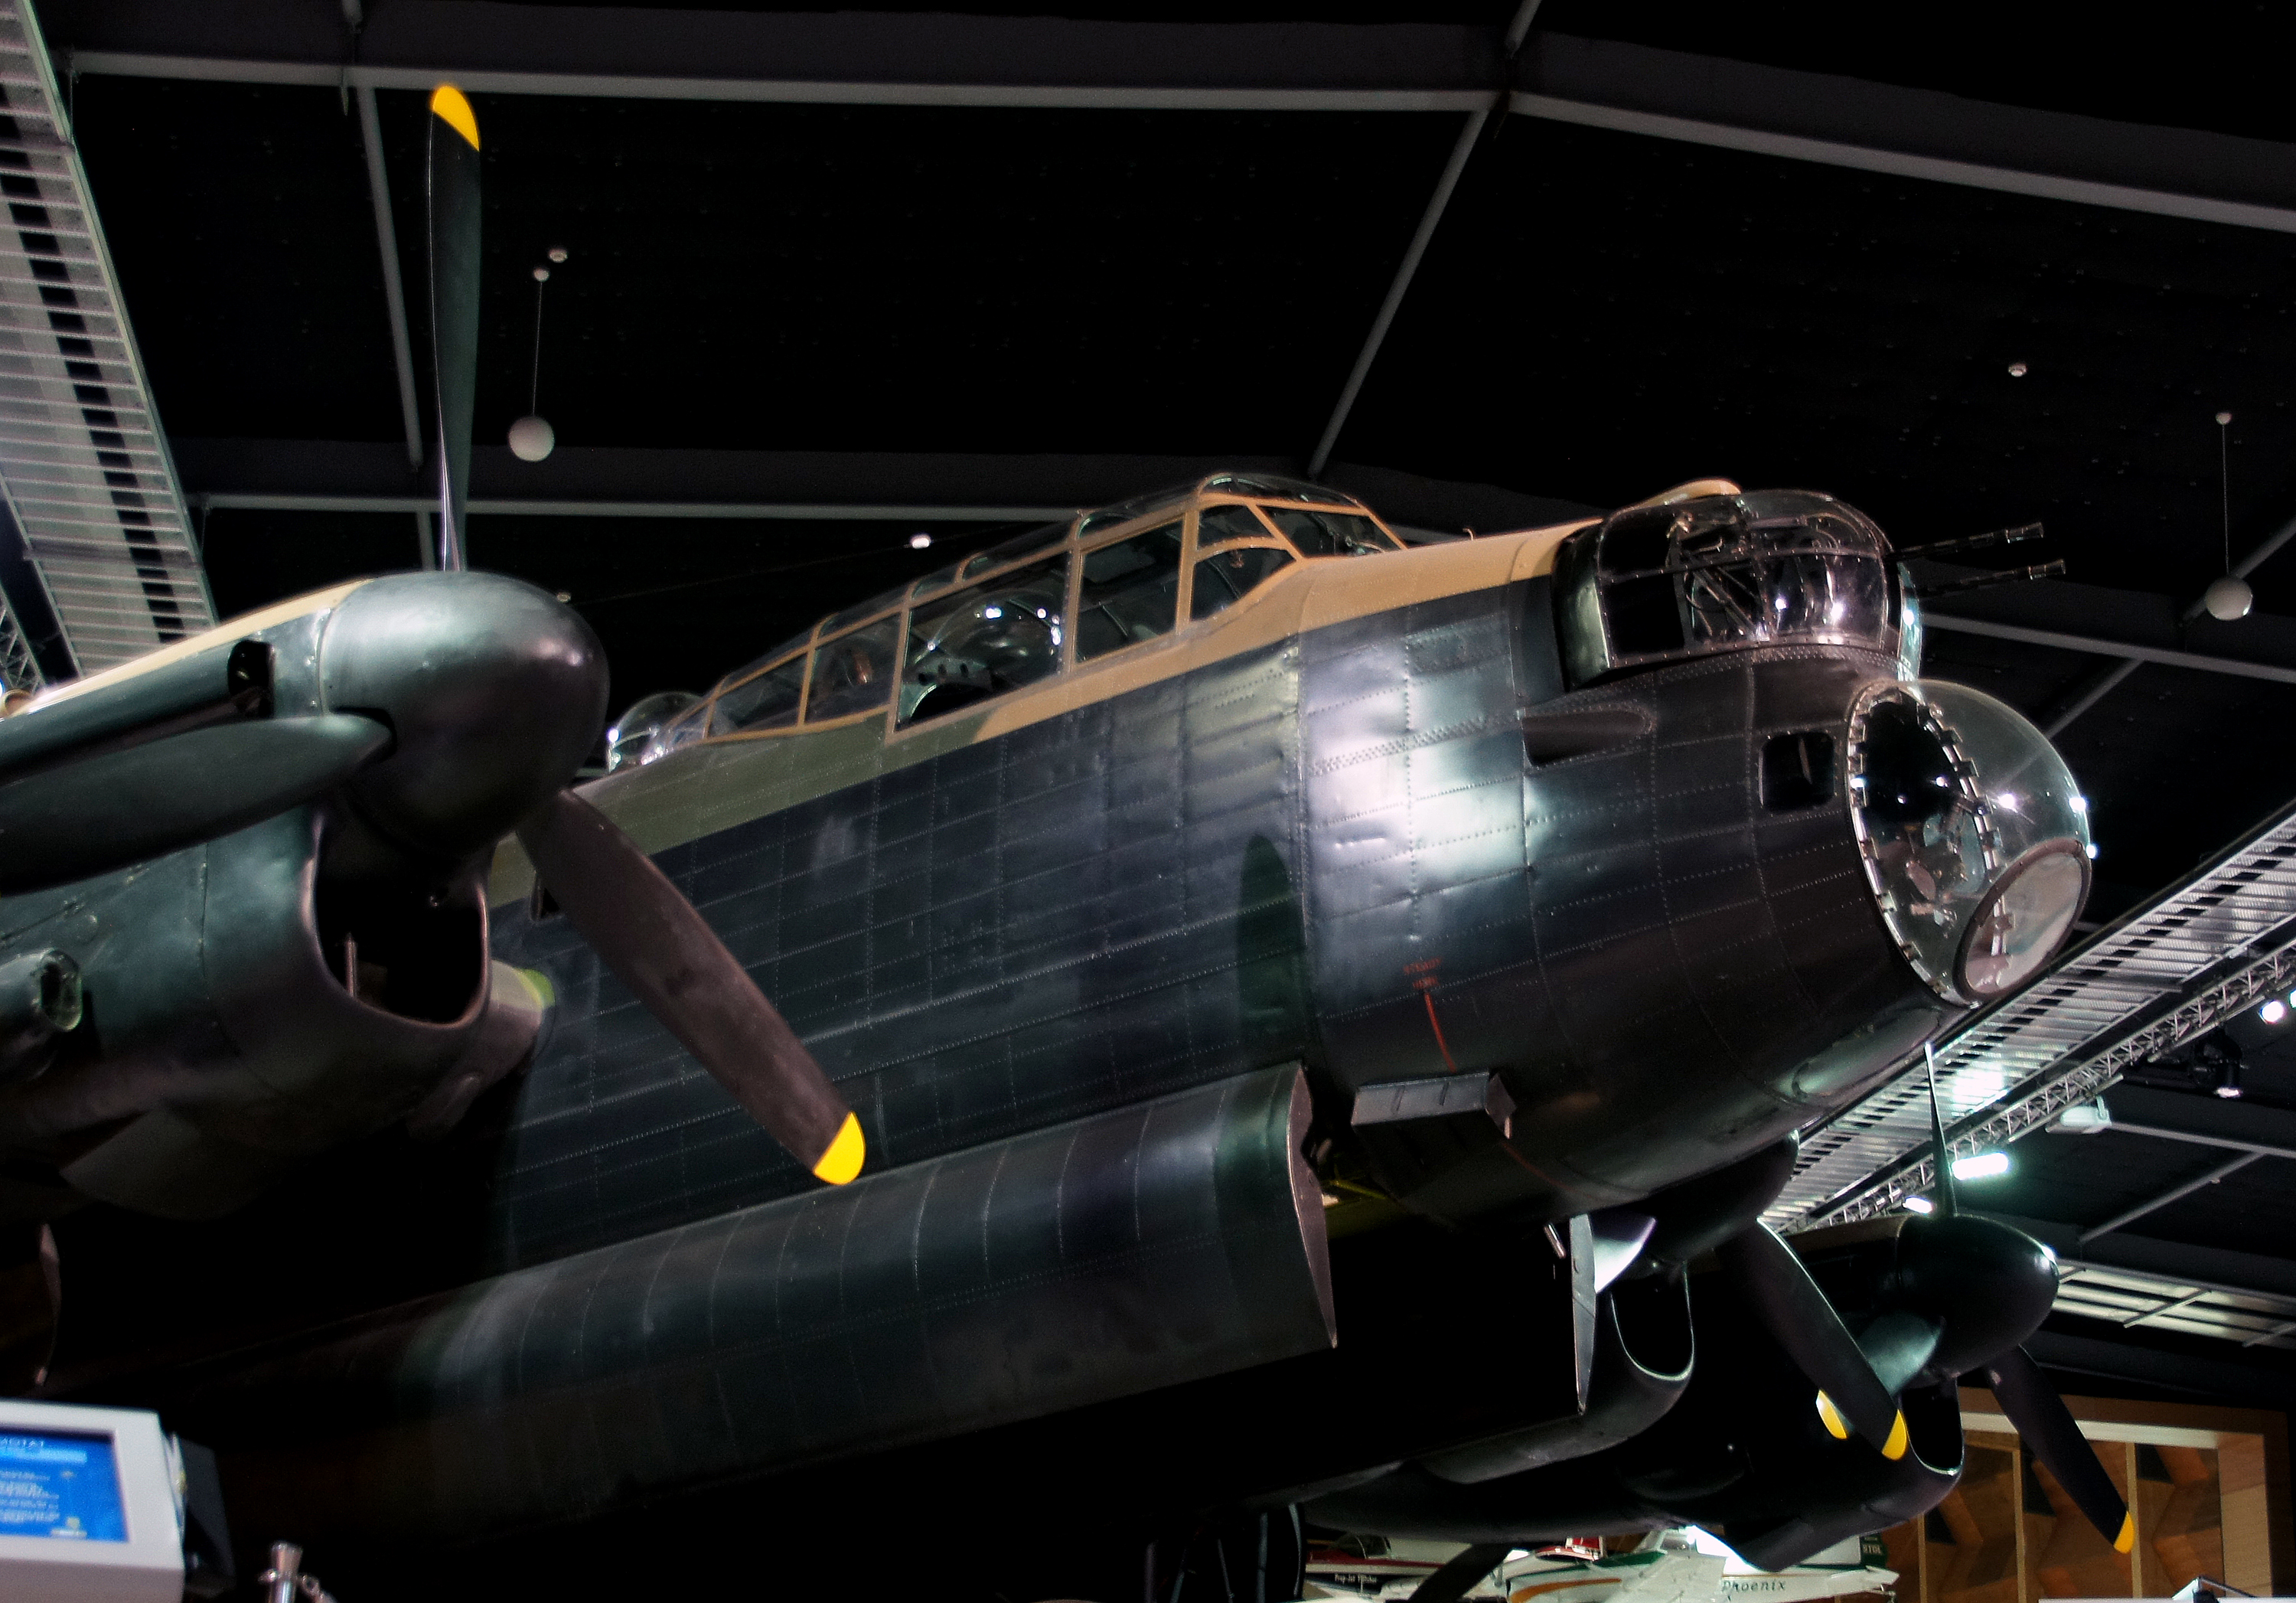
car, airplane, aircraft, vehicle, aviation, cockpit, nose, lancaster, propeller, warbirds, bomber, raf, avrolancasterbomber, aircraftdisplays, propellerdriven, motatauckland, ww2airctraft, aircraftshows, merlinengines, bombercommand, fourengines, classicplanes, screenshot, military aircraft, atmosphere of earth, aircraft engine, publicdomaindedicationcc0, nosecone